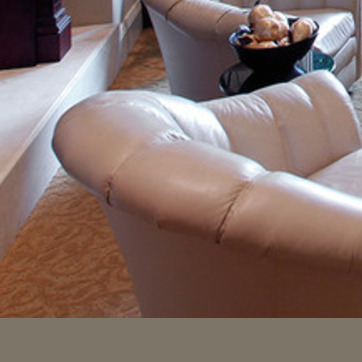
Material: leather